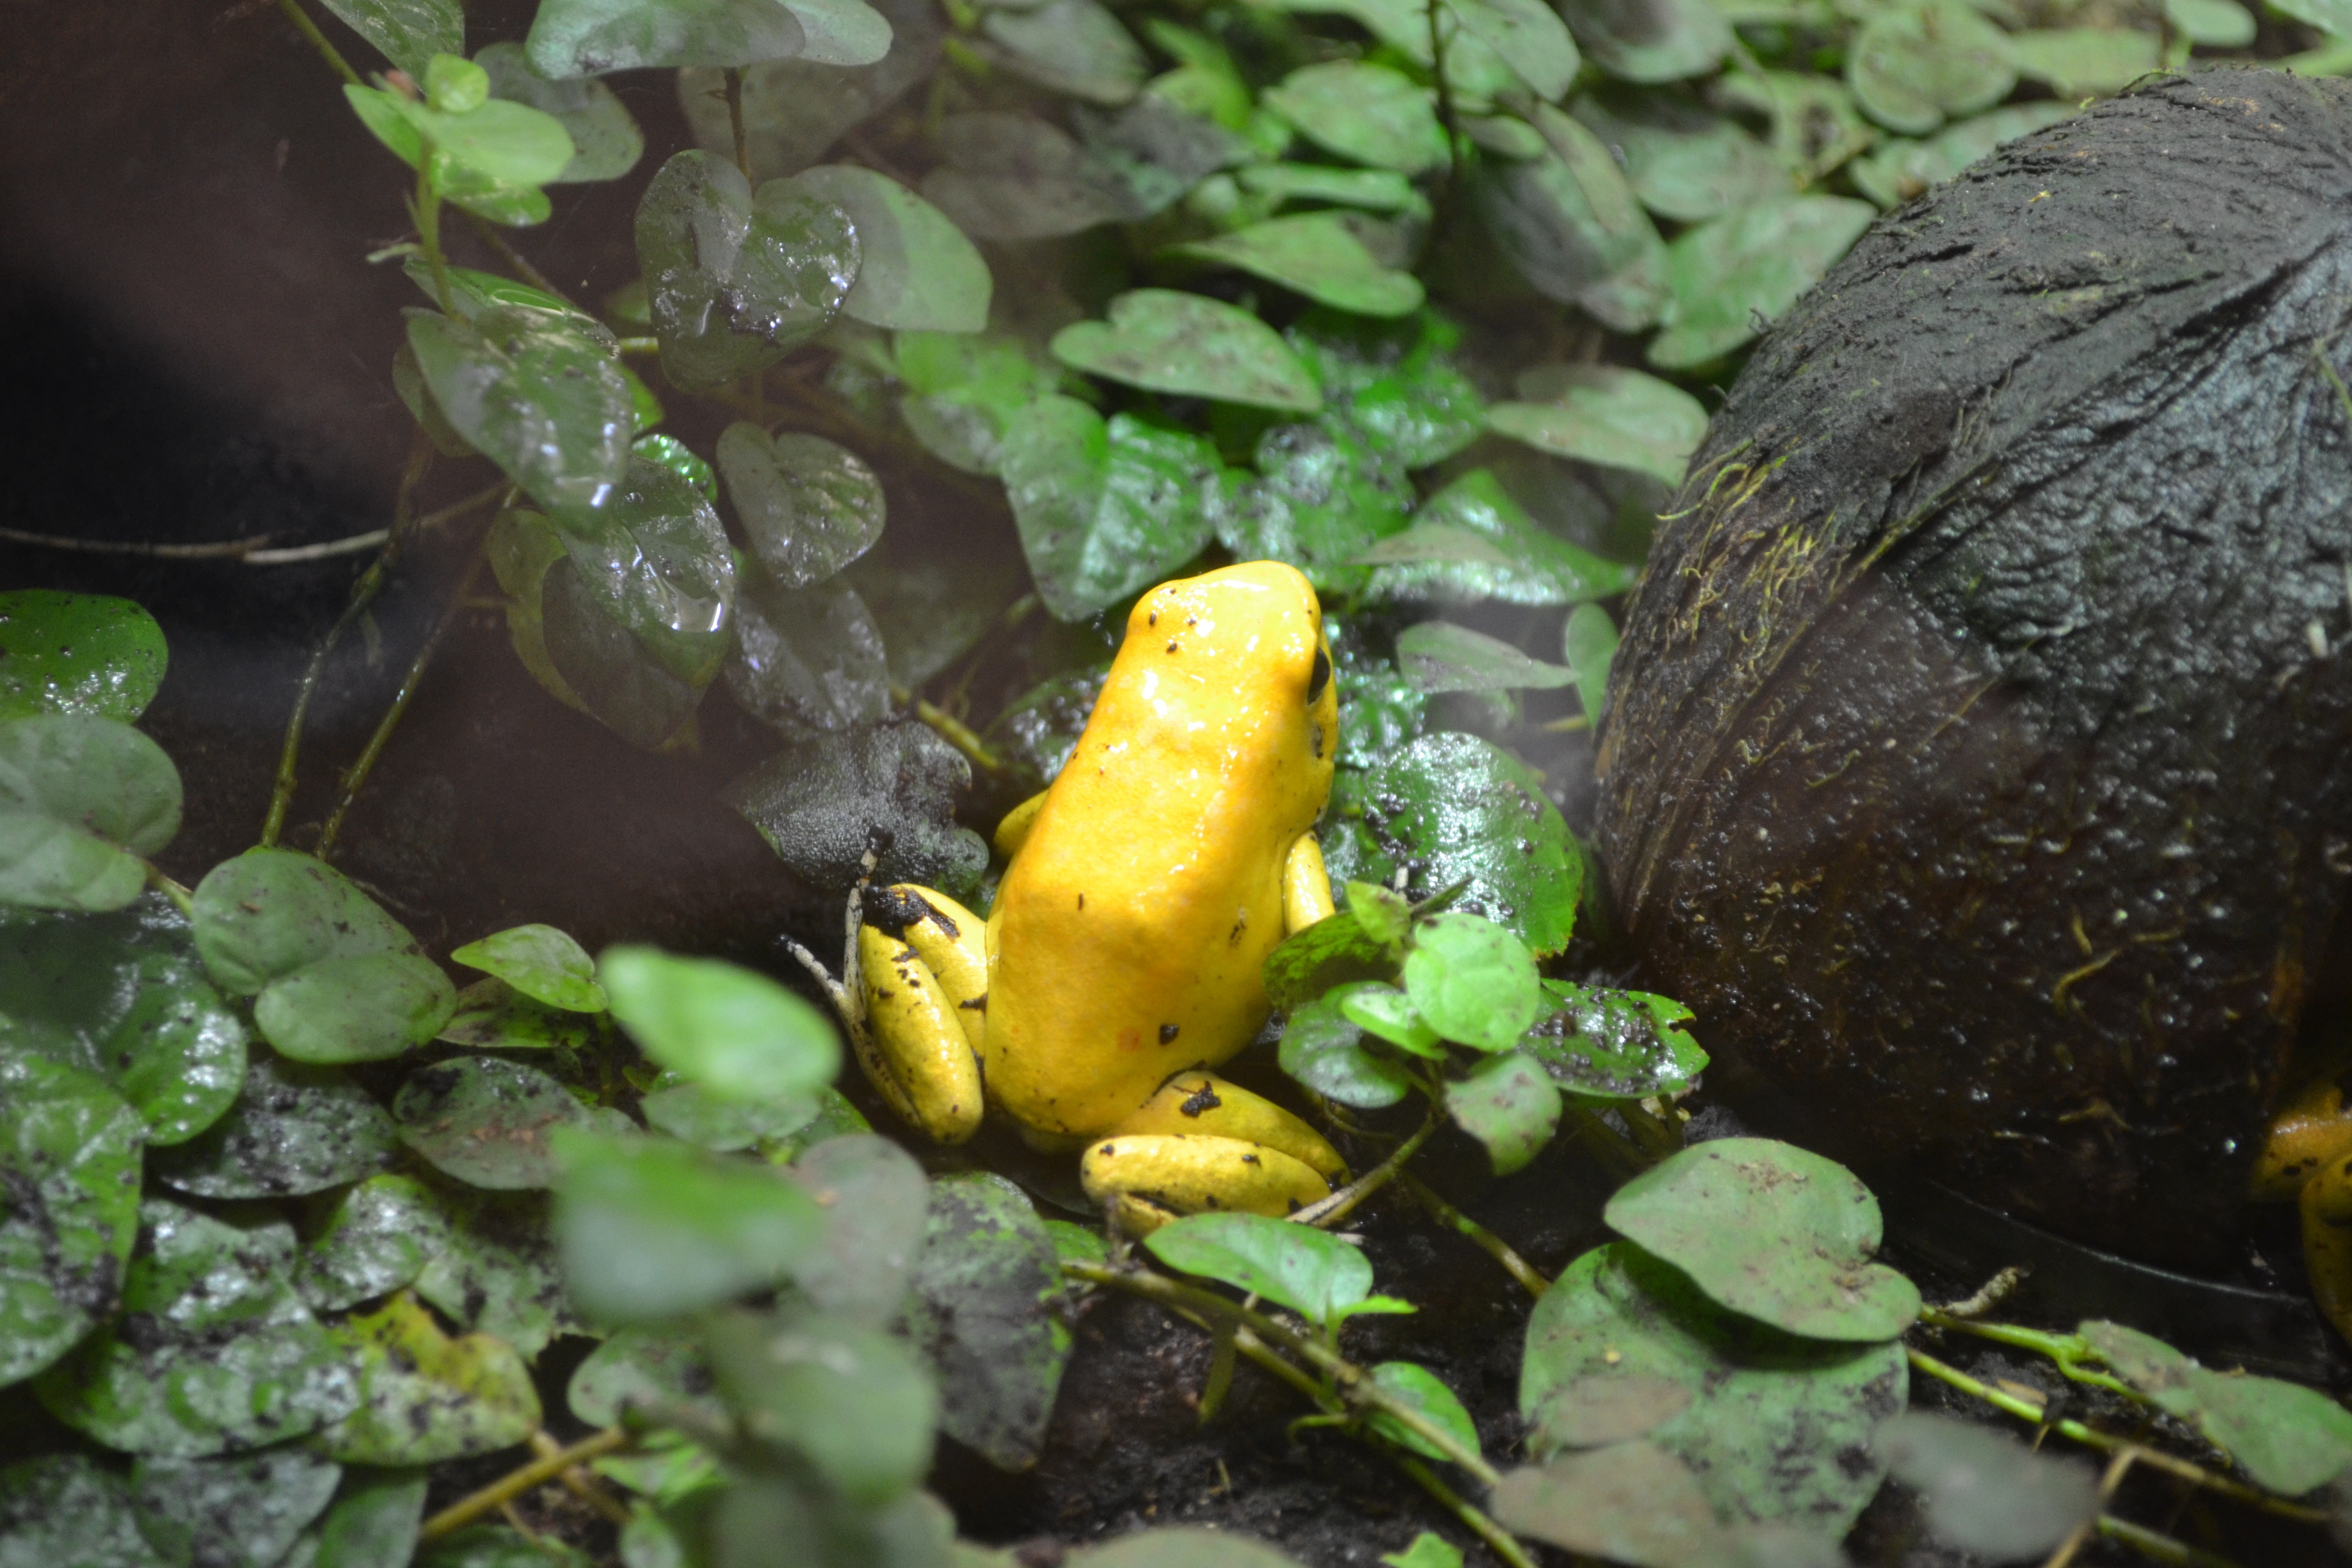
nature, flower, wildlife, green, jungle, produce, small, frog, amphibian, colorful, garden, fauna, tree frog, slimy, vertebrate, newt, dangerous, salamander, salamandra, cold blooded, life threatening, ranidae, salamandridae, european fire salamander, golden poison frog, phyllobates terribilis, golden dart frog, yellow poison frog, golden poison arrow frog, frog of the rainforest